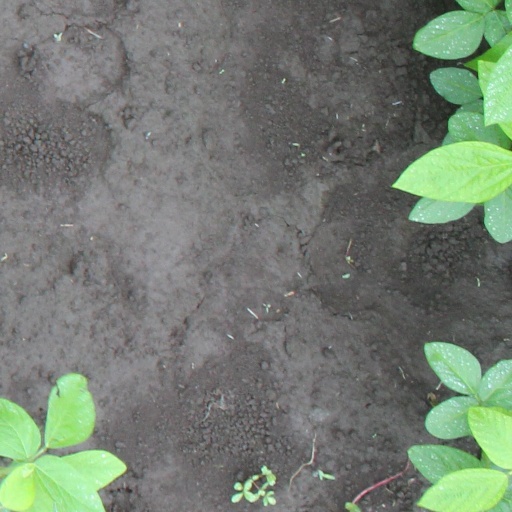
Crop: soybean